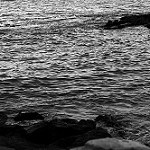
Label: B & W